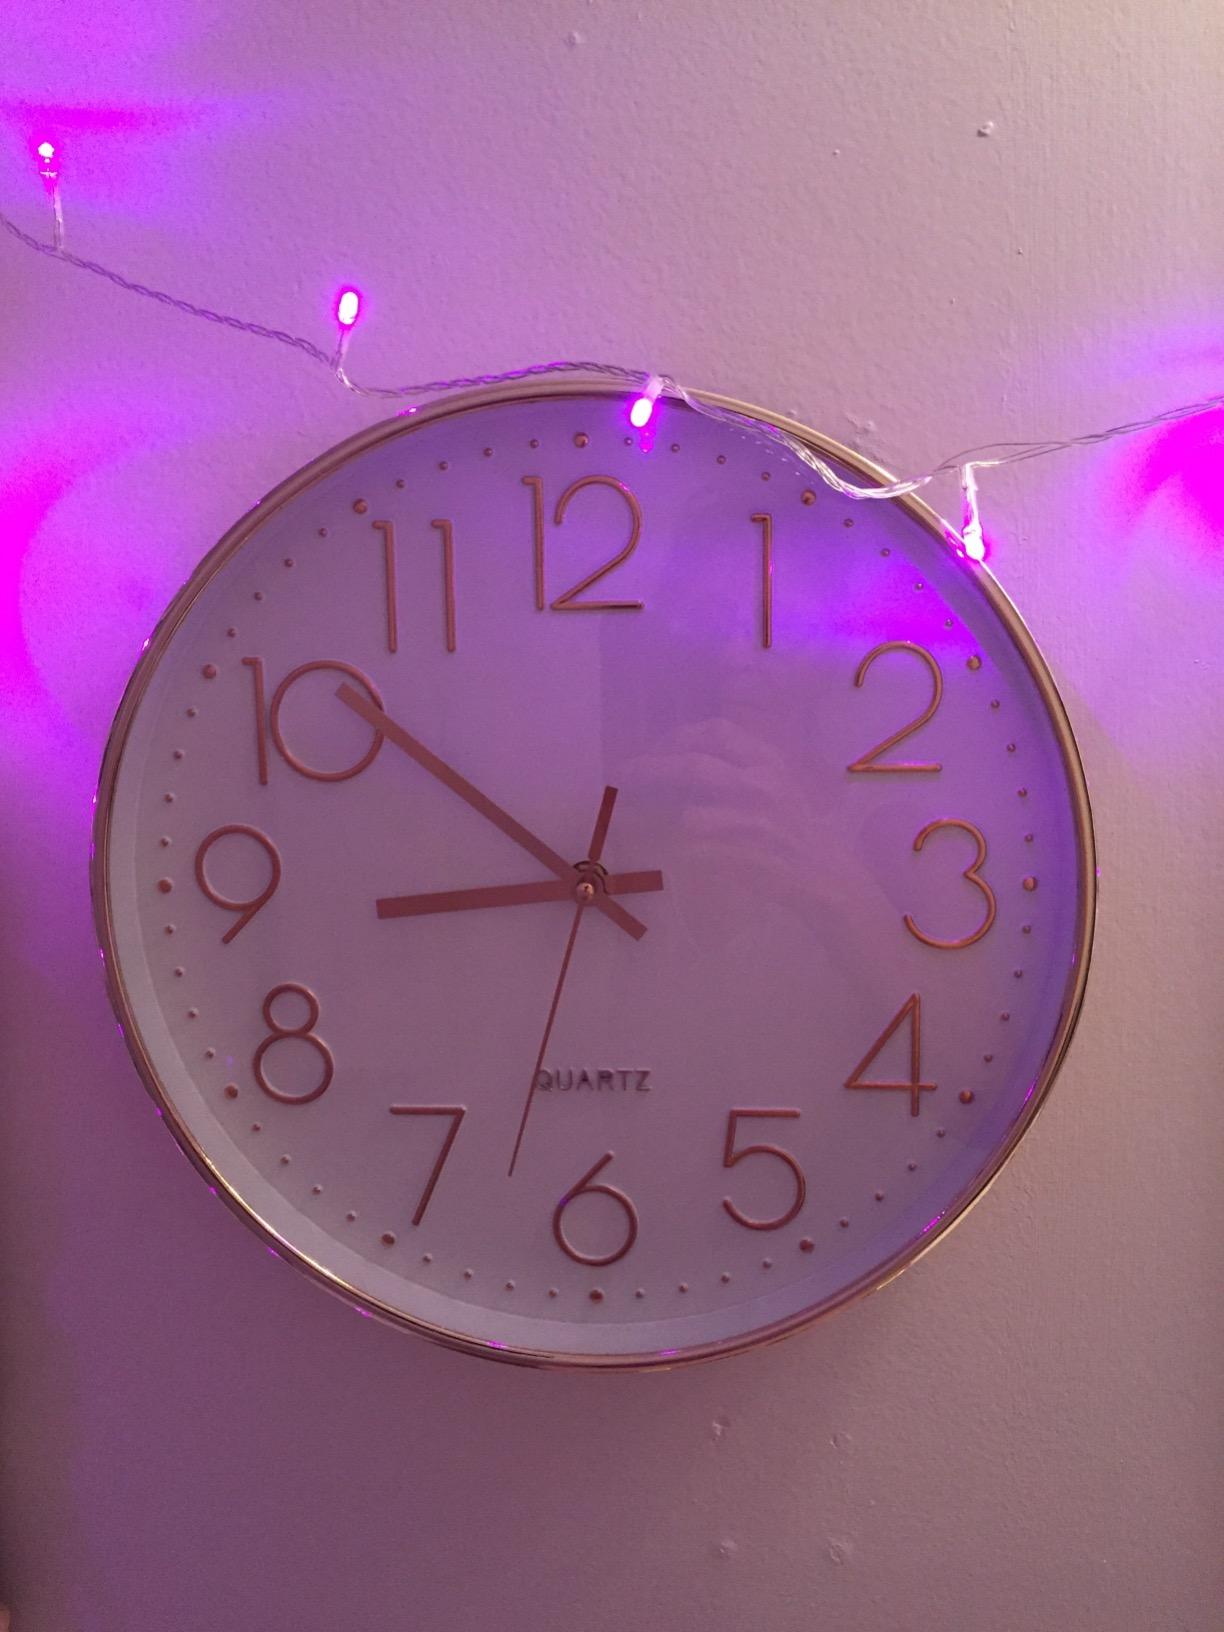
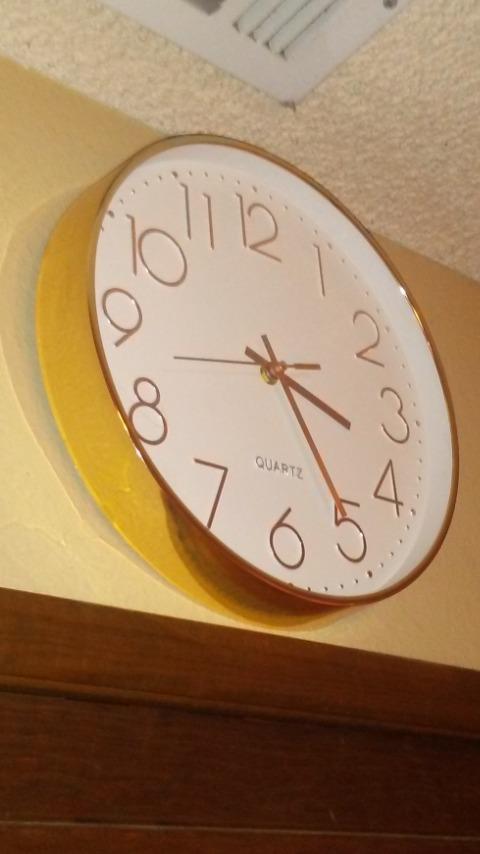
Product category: clock
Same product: yes